Dall's porpoise

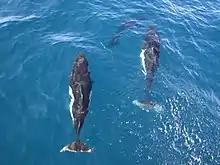
A group of Dall's porpoises near Point Reyes

Dall's porpoises are limited to the North Pacific: in the east from California to the Bering Sea and Okhotsk Sea, and in the west down to the Sea of Japan. They have been sighted as far south as Scammon's Lagoon in Baja California when water temperature was unseasonably cold.